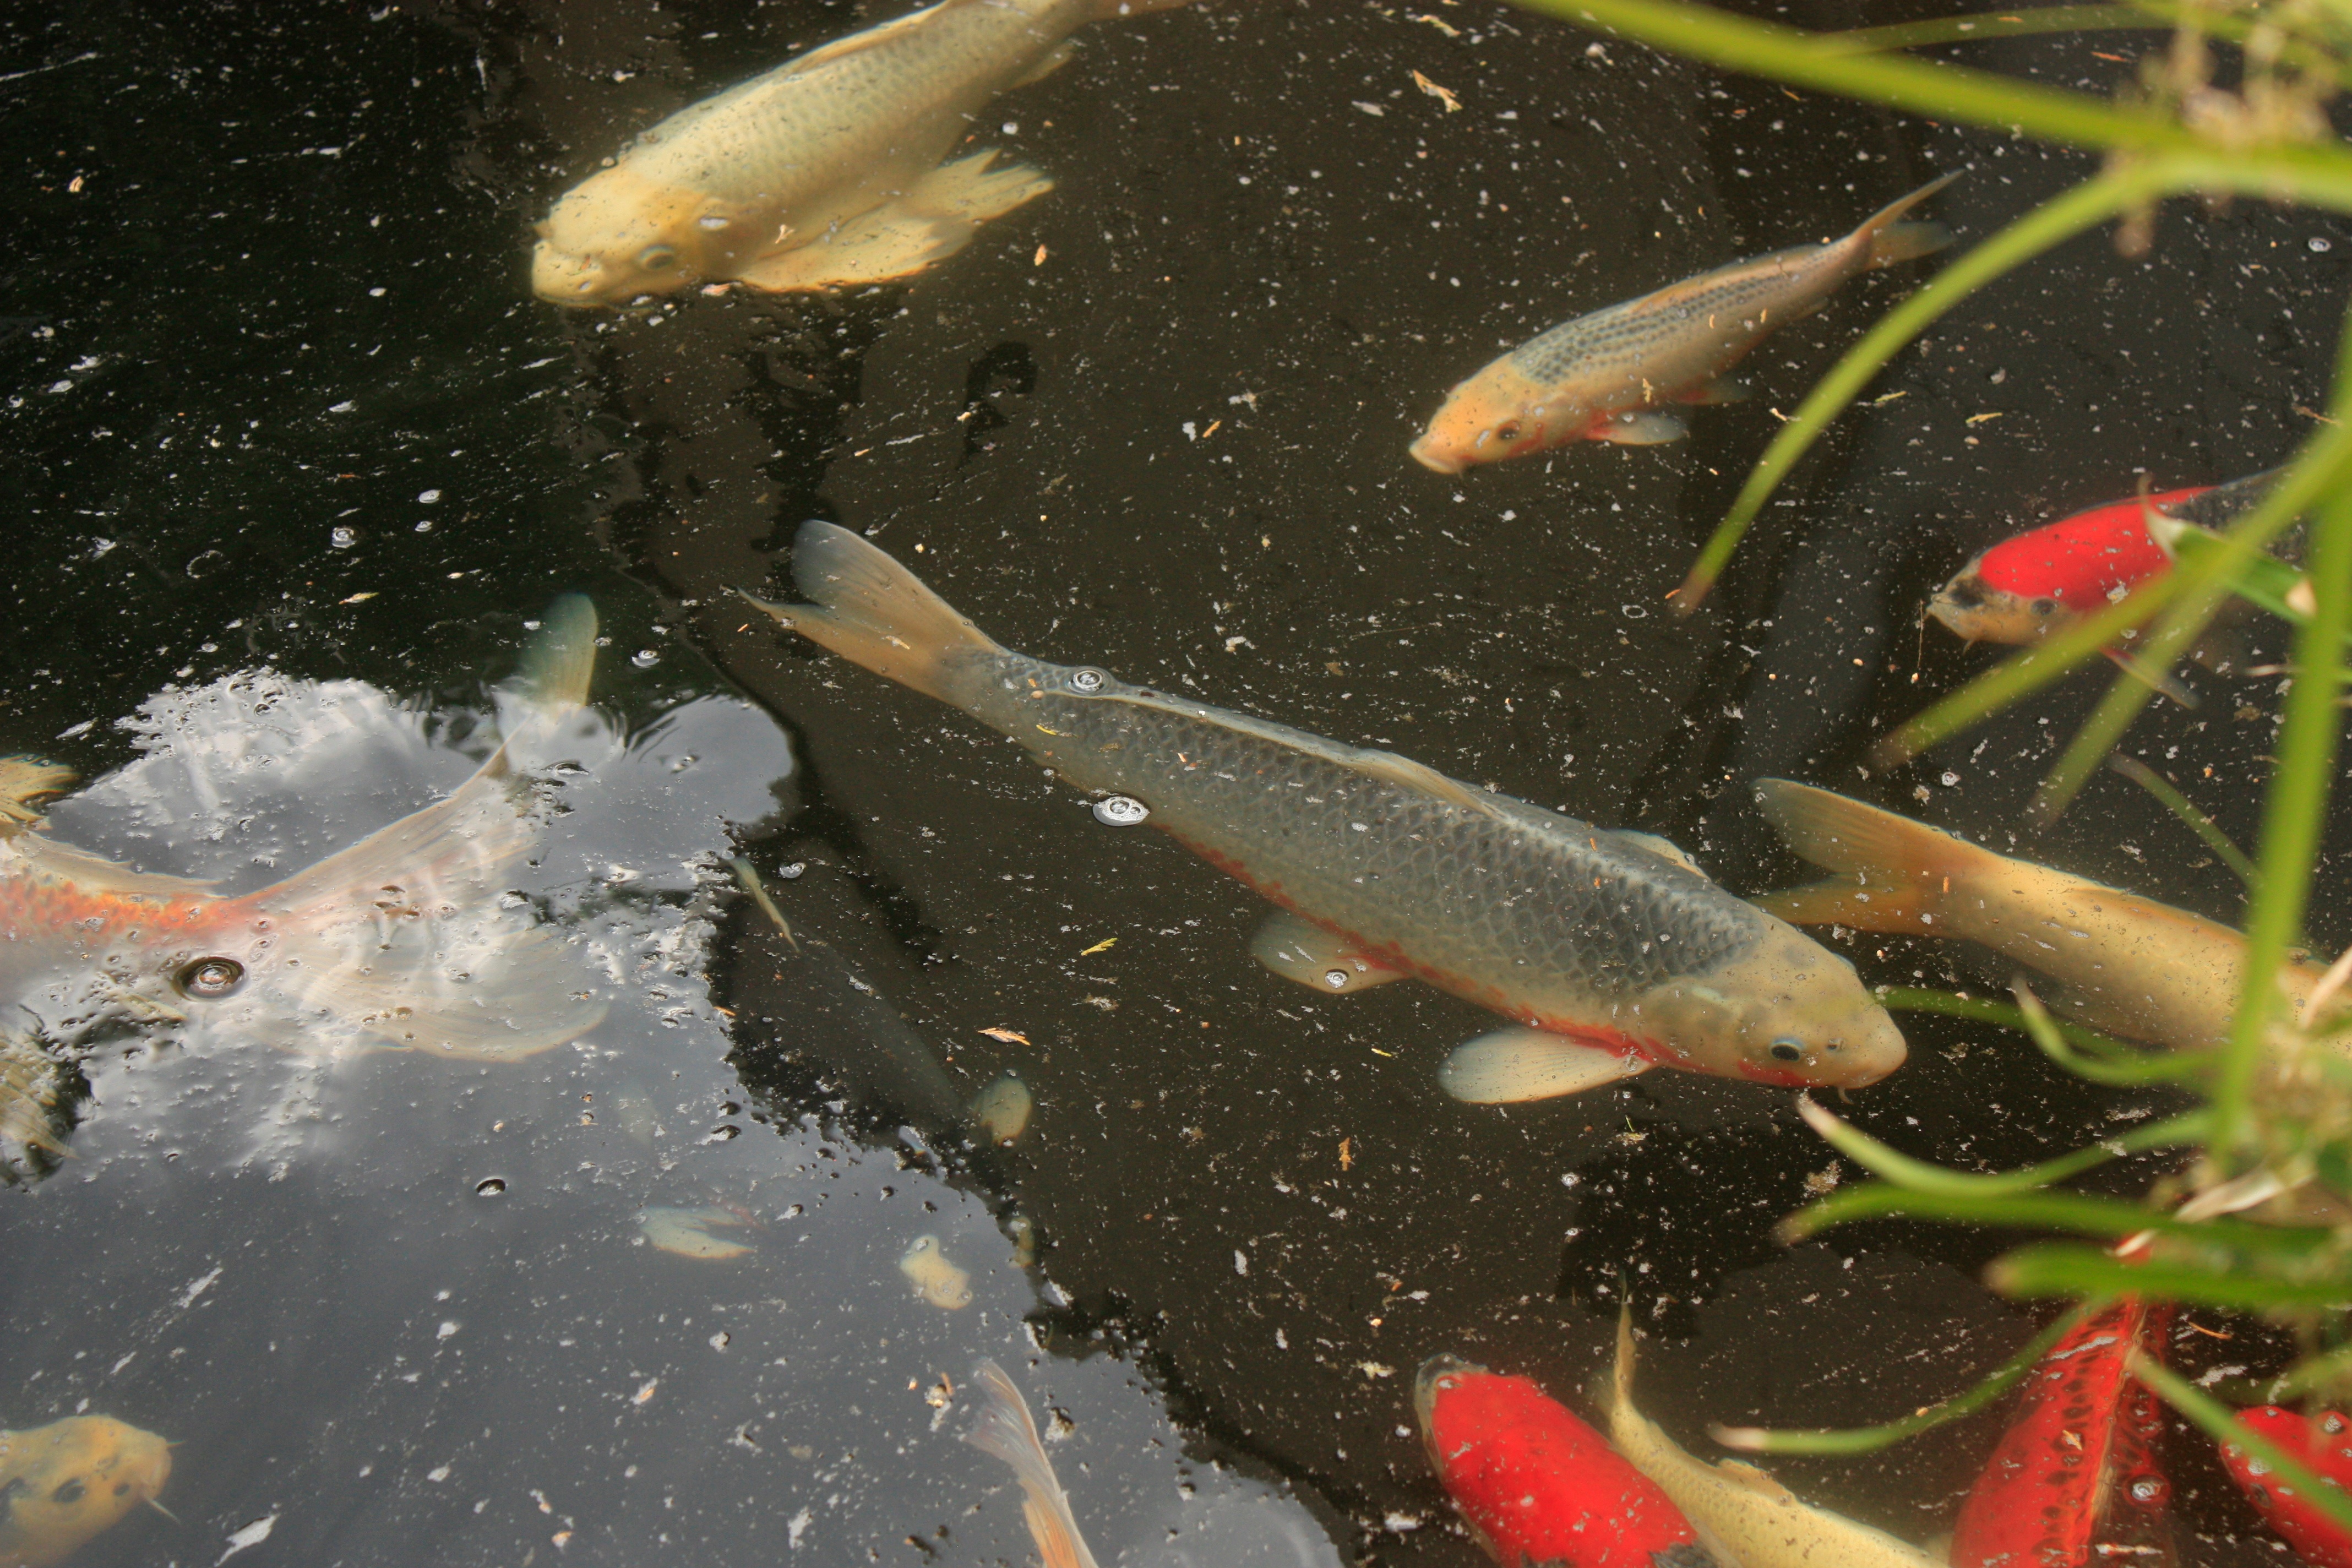
fish, marine biology, koi, pond, fish pond, carp